Herman Simon House

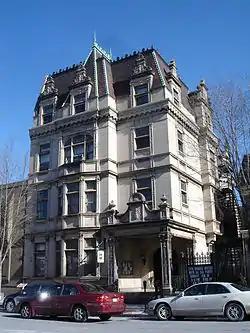
The Herman Simon House in January, 2013.

The Herman Simon House is a historic home located in Easton, Northampton County, Pennsylvania. It was built in 1902 for Herman Simon, an immigrant from Germany who became a wealthy silk manufacturer.